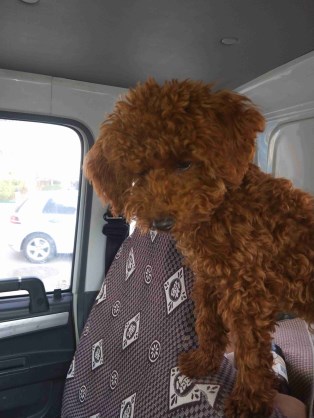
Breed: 7449-n000128-teddy